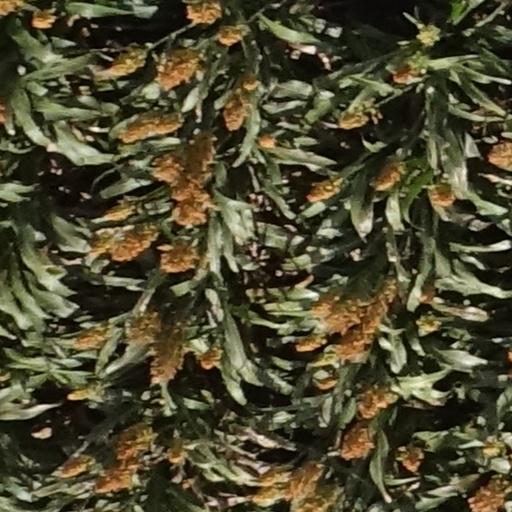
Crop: sorghum